Dinicu Golescu National College

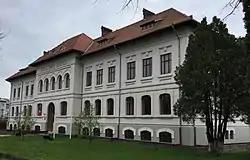

Dinicu Golescu National College is a high school located at 66 Negru Vodă Street, Câmpulung, Romania.